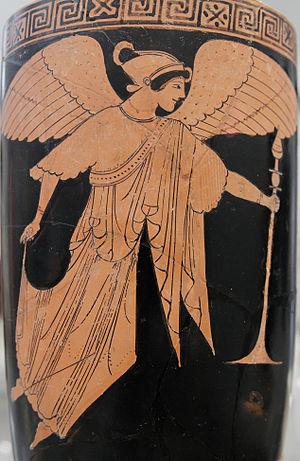
Niké ailée transportant un thymiaterion, lécythe attique à figures rouges.